Teruko Mizushima

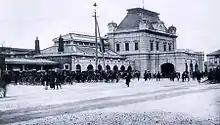
Image of Osaka Station taken some time in the 1920s

Mizushima was born in 1920 in Osaka to a merchant household. She performed well in school and was given the opportunity to study overseas in the United States in 1939. Her stay was shortened from three years to one due to rising tensions between the US, Japan, and China. Mizushima opted to pursue a short-term diploma course in sewing.